Daddy's Girls (novel)

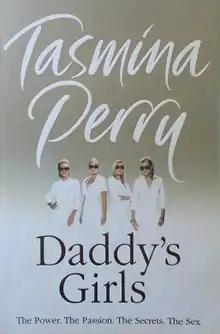
First edition

Daddy's Girls is the 2006 debut novel by Tasmina Perry. "The Independent" described the novel as a "Shirley Conranesque retro romp". The novel follows four glamorous daughters whose father is murdered.